Arna Church

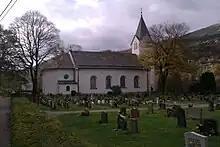
View of the church

Arna Church is a parish church of the Church of Norway in Bergen Municipality in Vestland county, Norway. It is located in the village of Indre Arna. It is one of two churches in the Arna parish which is part of the Åsane prosti (deanery) in the Diocese of Bjørgvin. The white, stone church was built in a long church design in 1864 using plans drawn up by the architect Frederik Hannibal Stockfleth. The church seats about 280 people.